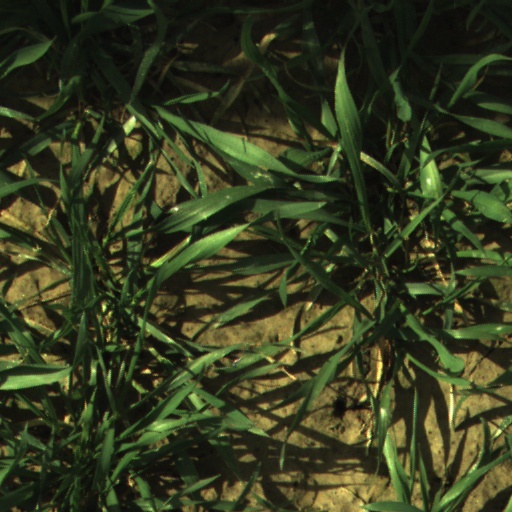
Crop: wheat